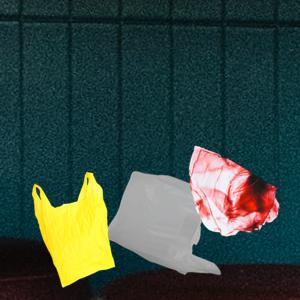
Label: plasticbags